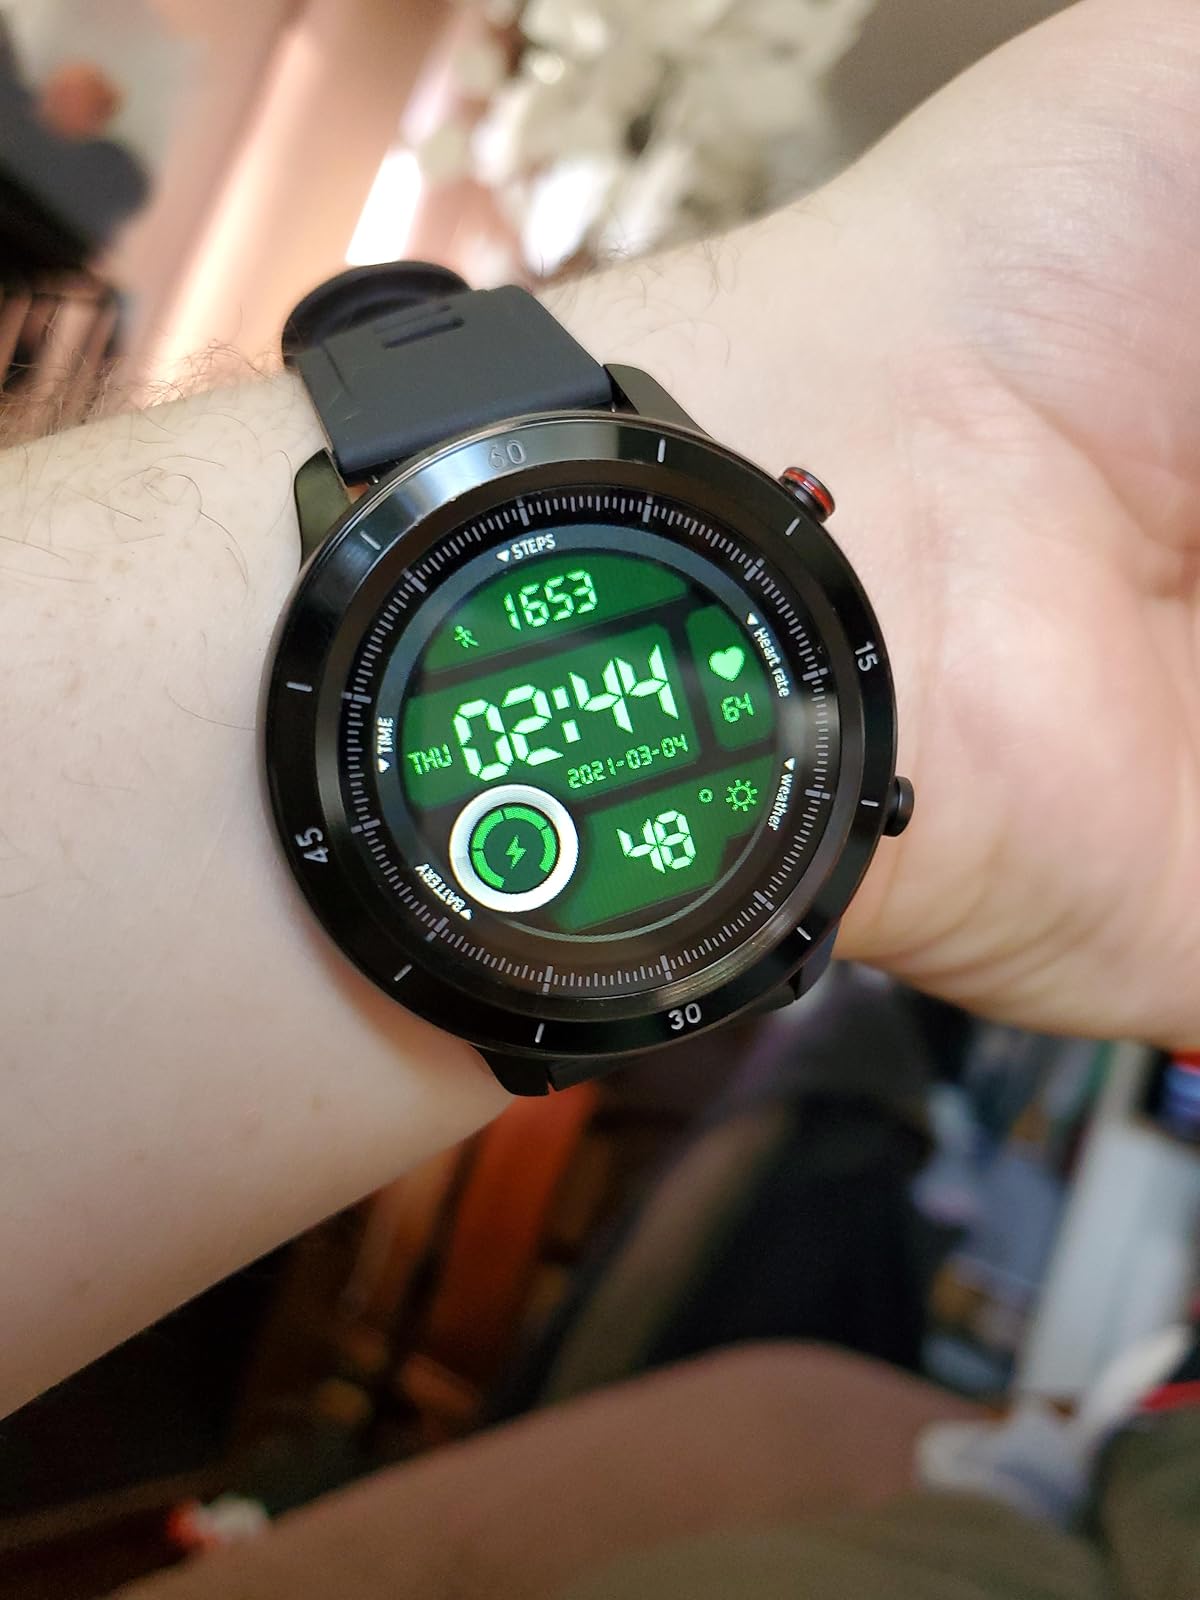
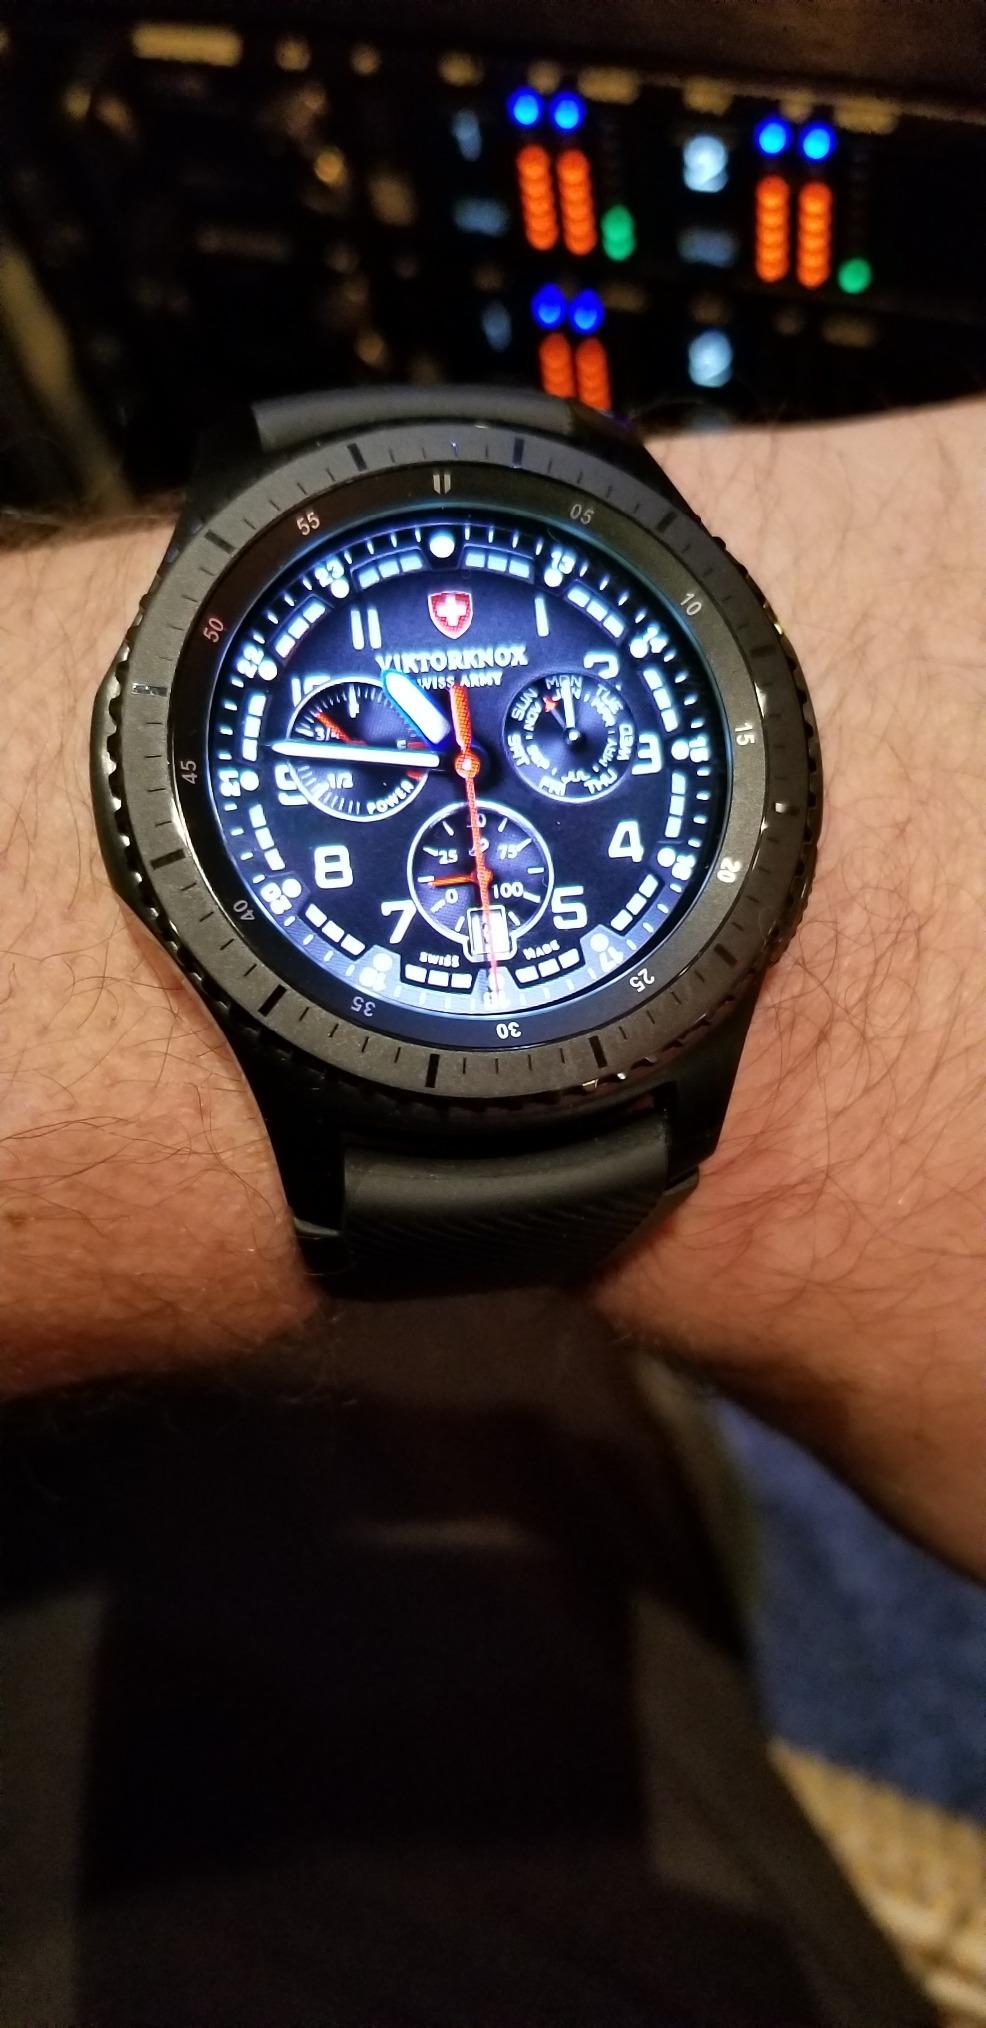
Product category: smartwatch
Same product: no